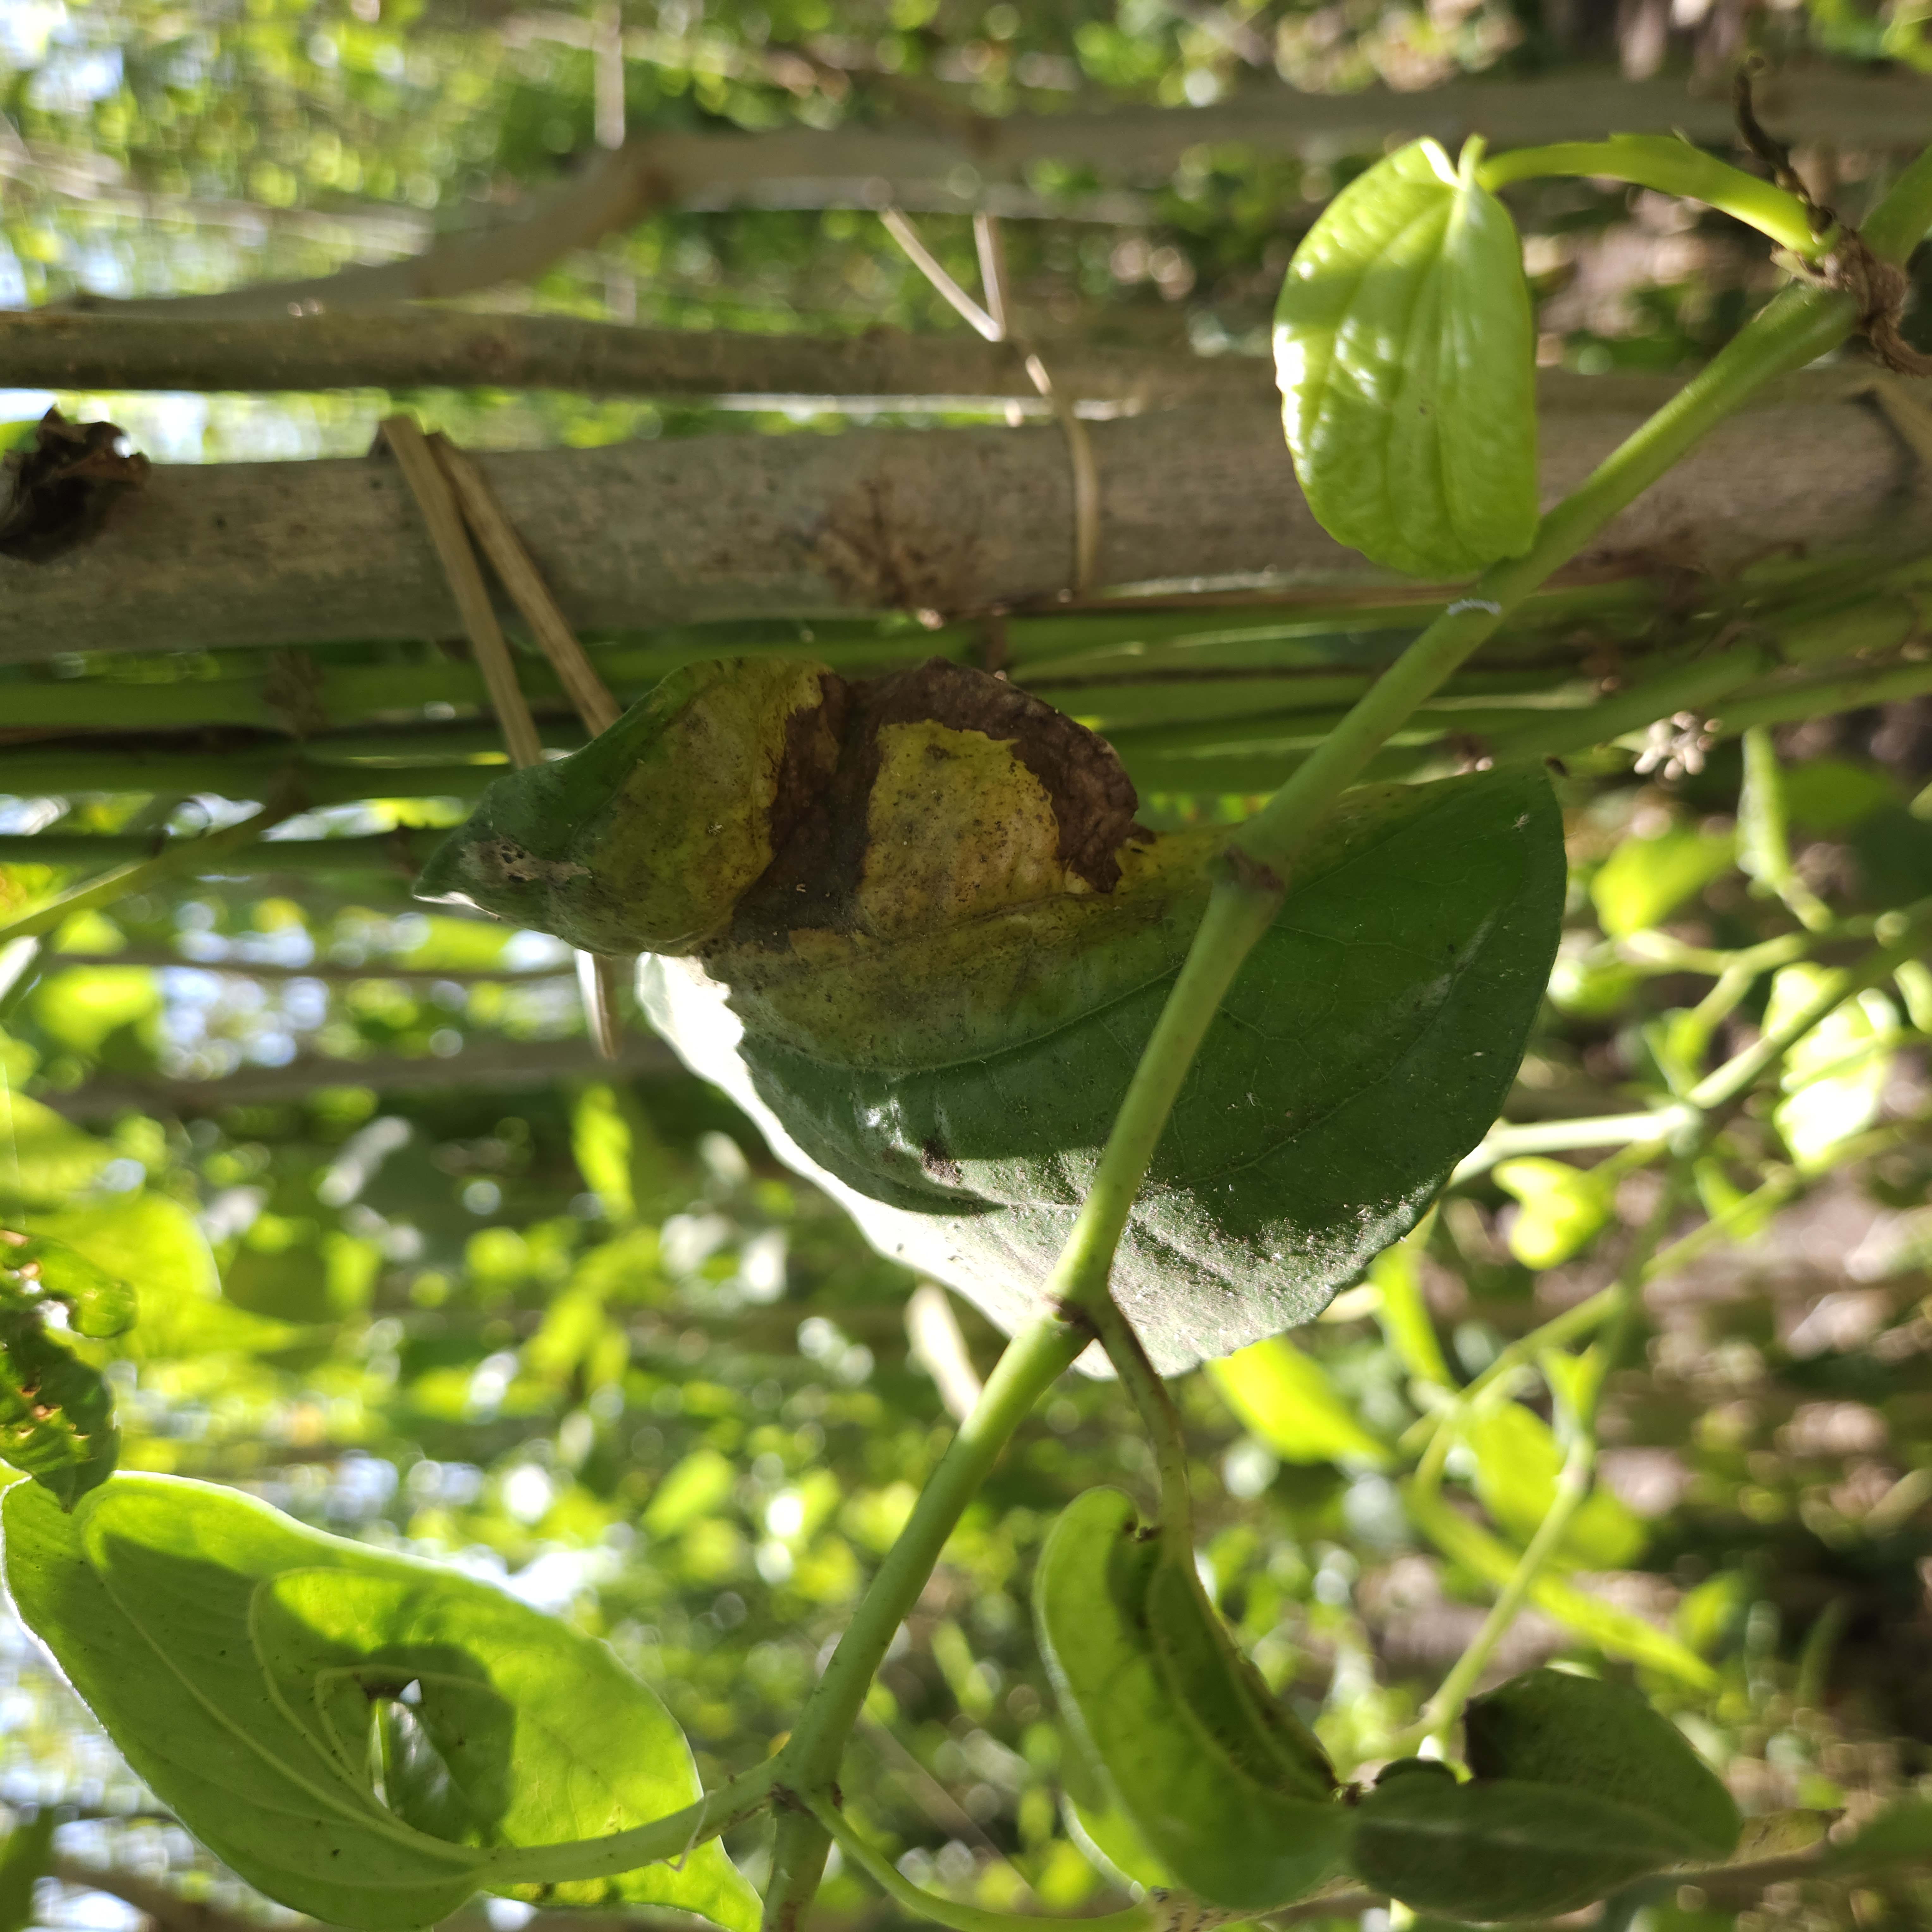
Label: Dried